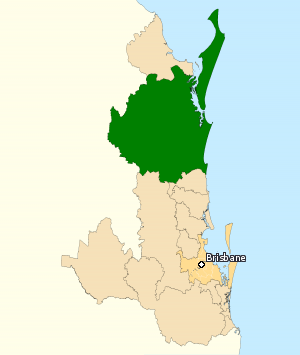
La circonscription de Wide Bay est une circonscription électorale fédérale australienne dans le Queensland. Elle a été créée en 1900 et est l'une des 75 circonscriptions existant lors de la première élection fédérale en 1901. Wide Bay est située dans le sud-est du Queensland, comprend les villes de Maryborough, Gympie, Noosa, l'ensemble de l'île Fraser et s'étend à l'ouest jusqu'à Murgon.